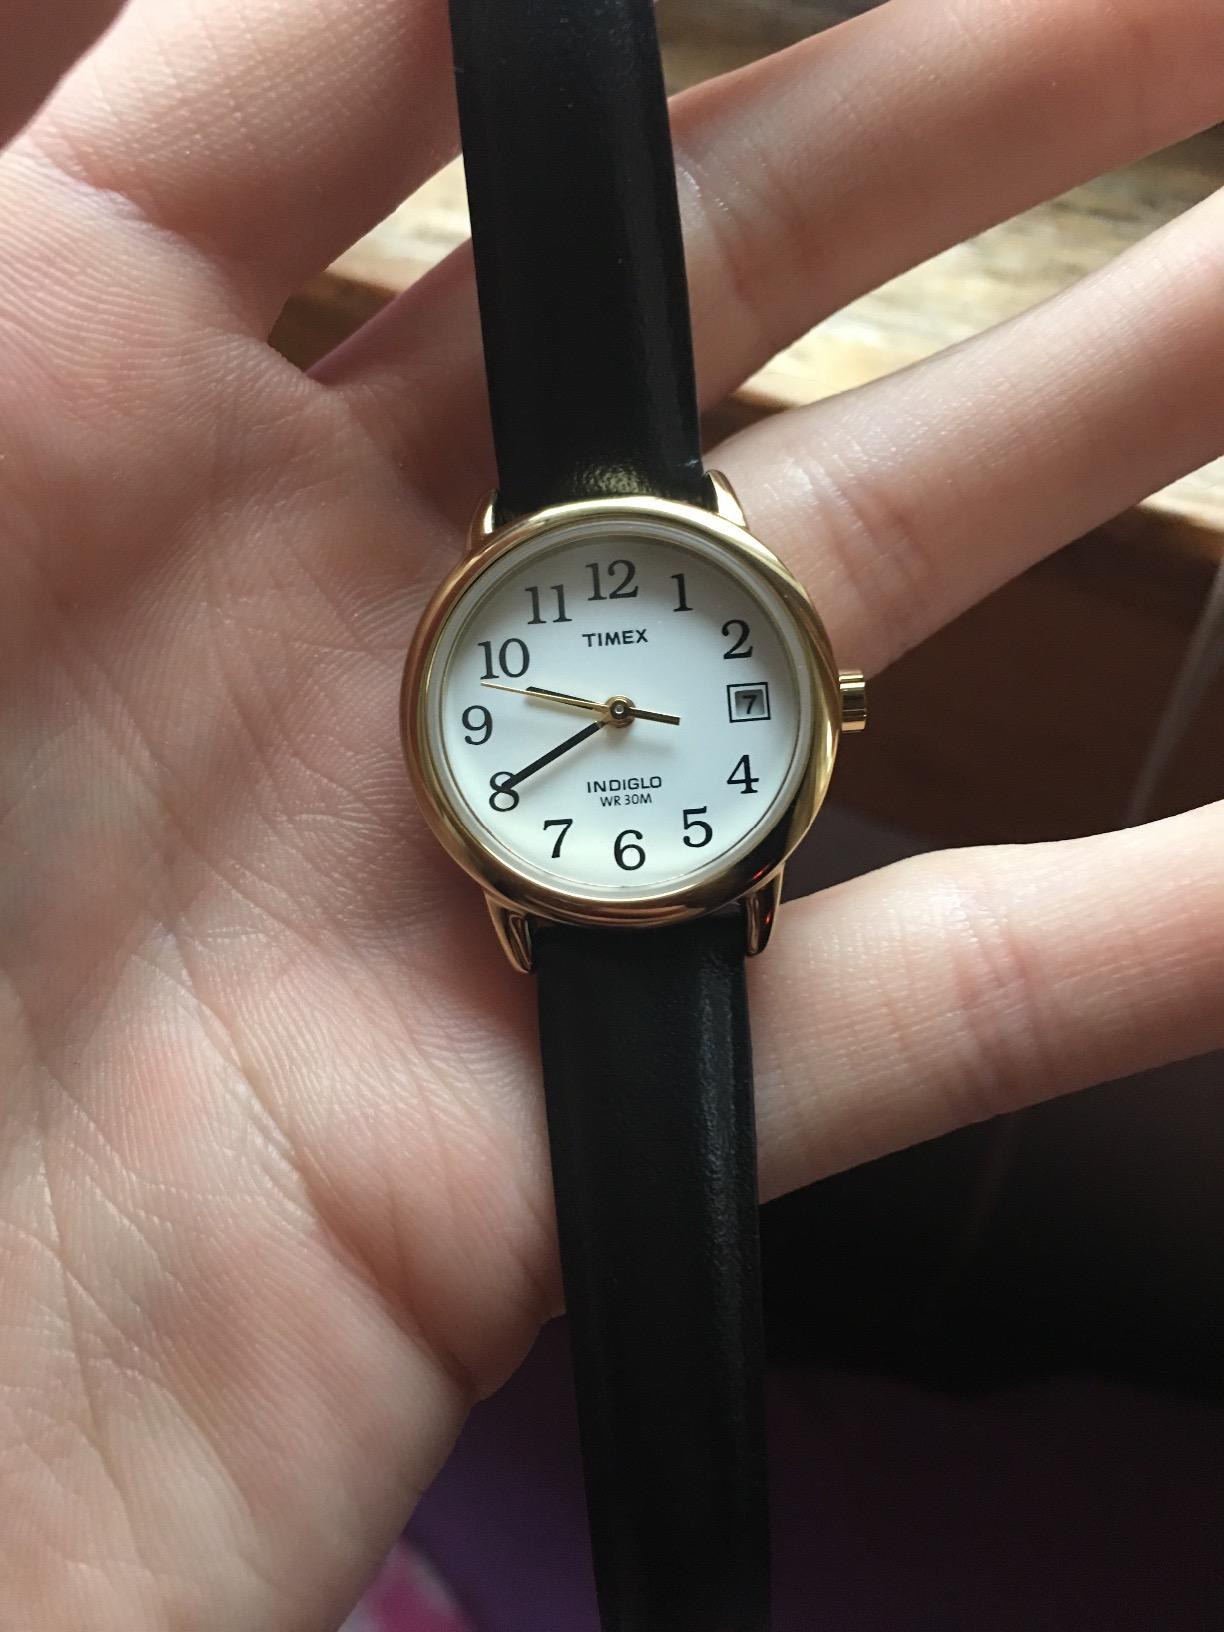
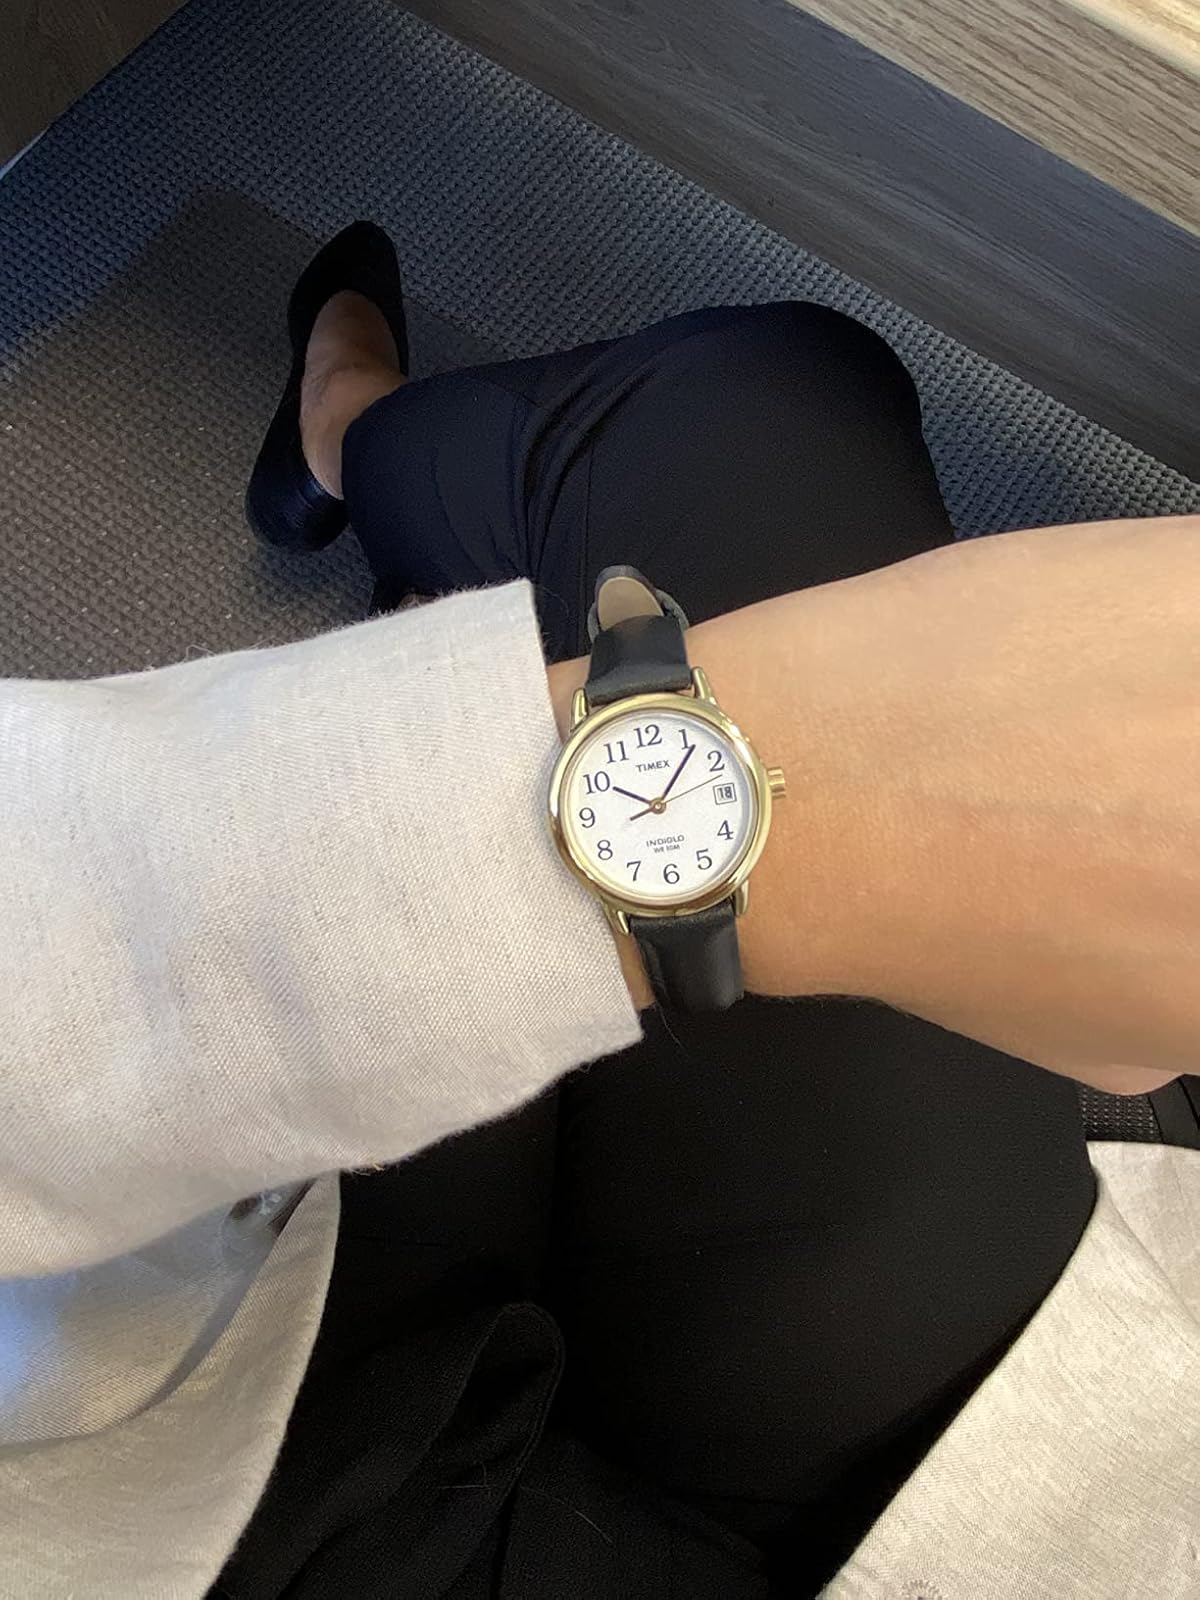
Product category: accessories_watch
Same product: yes